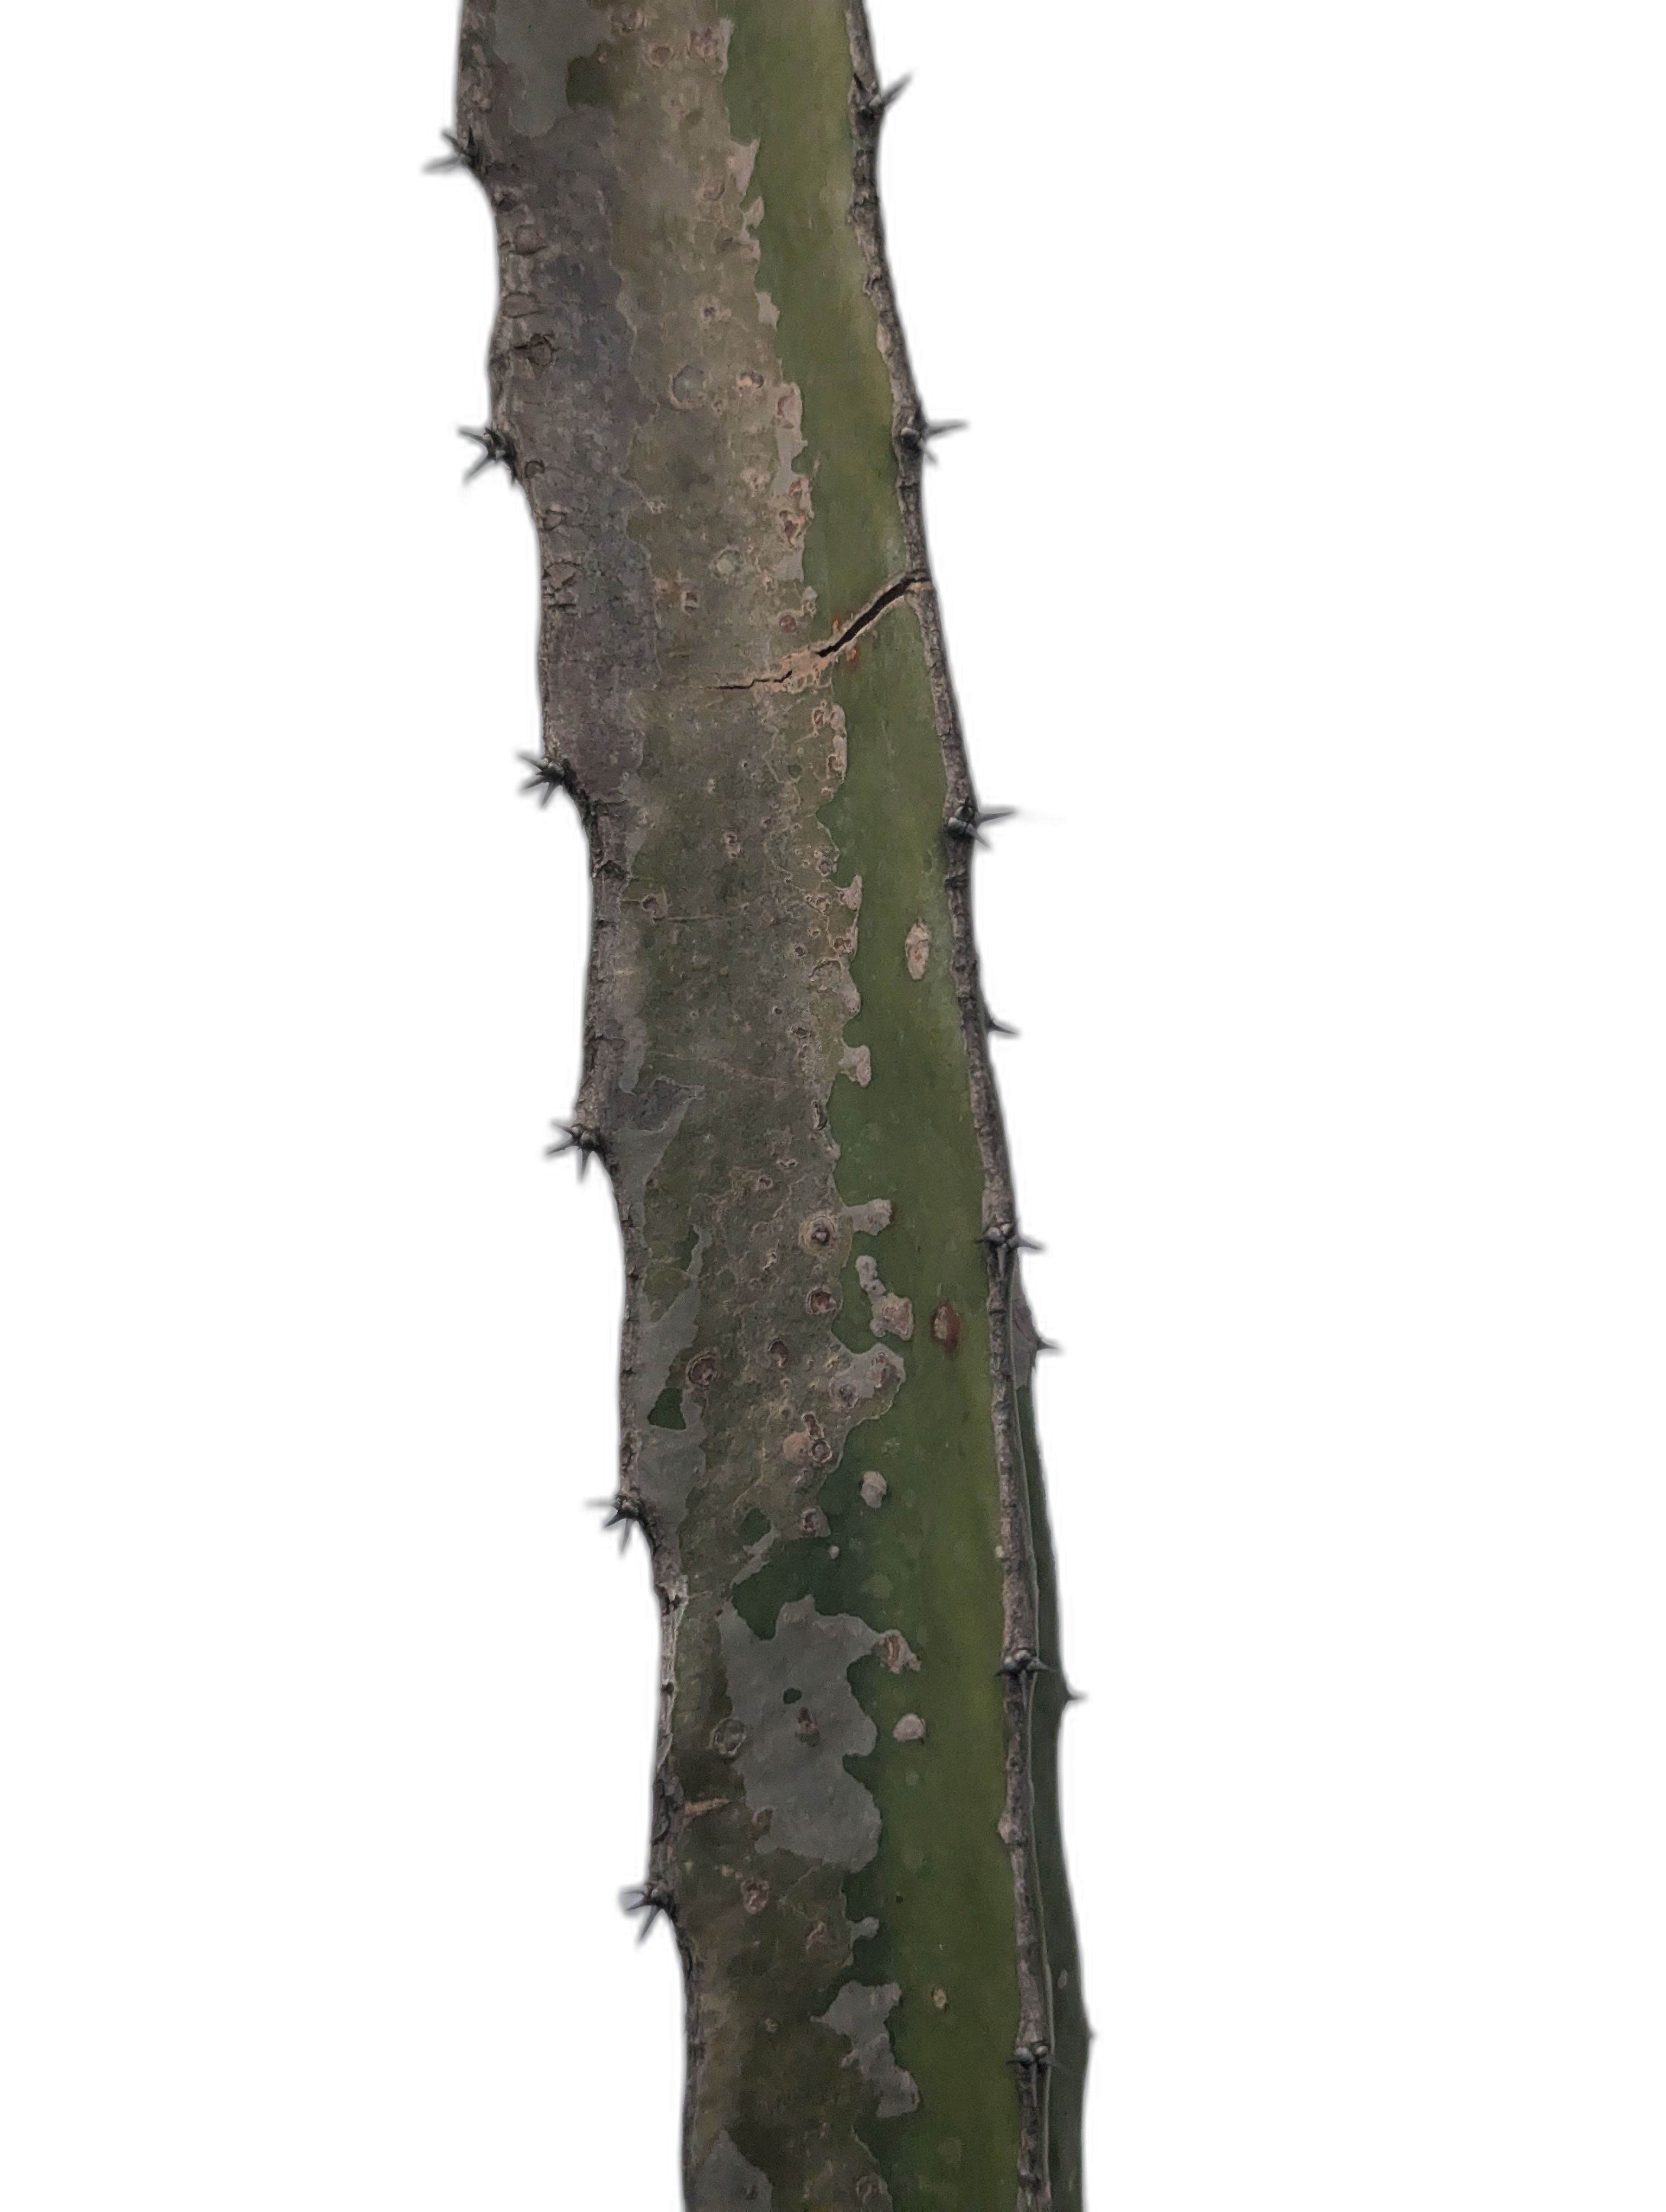
Label: Bad leaf